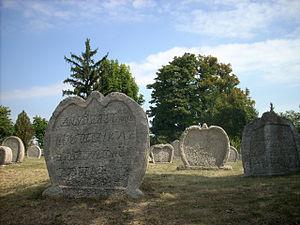
Balatonudvari est un village et une commune du comitat de Veszprém en Hongrie.